Za La Mort (film)

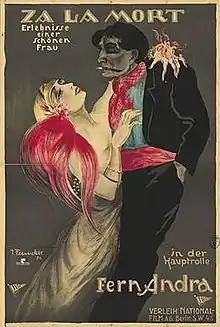

Za La Mort is a 1924 German-Italian silent action film directed by Emilio Ghione and starring Ghione, Fern Andra and Magnus Stifter. It is part of a series of silent films featuring the pulp hero Za La Mort.